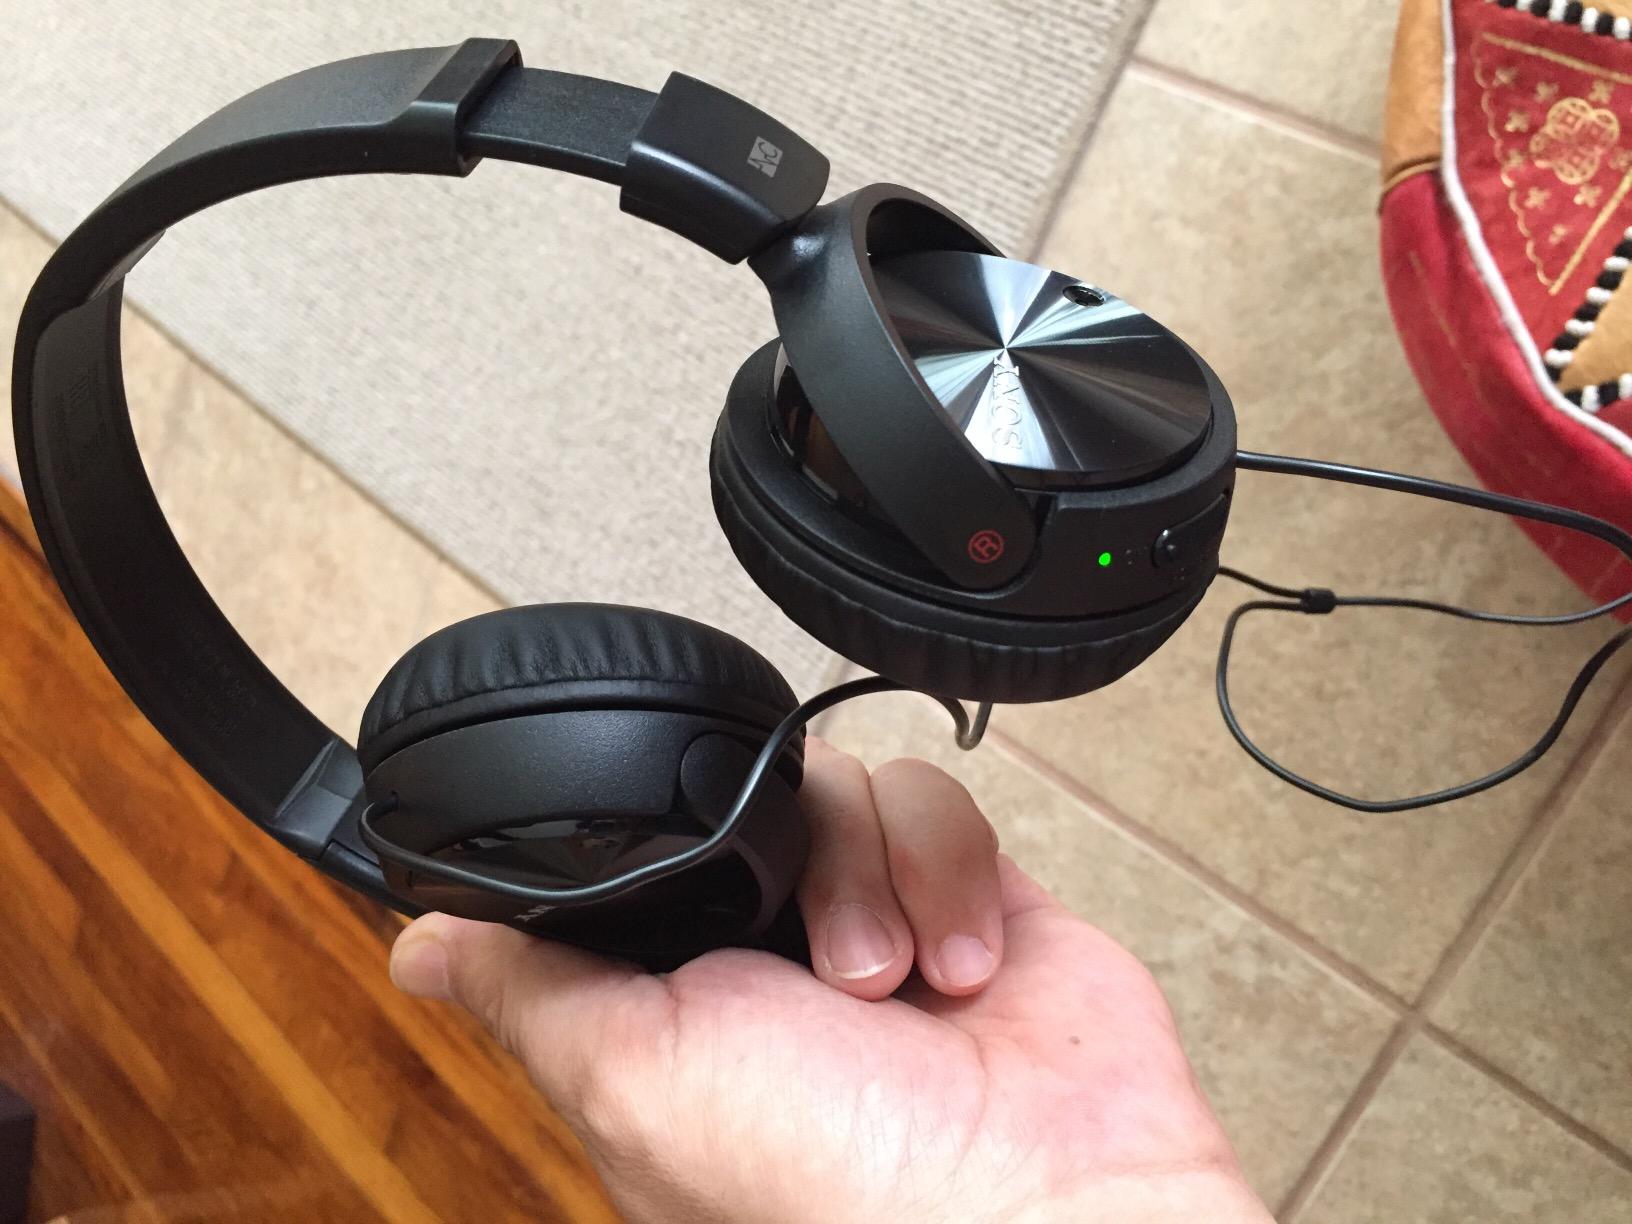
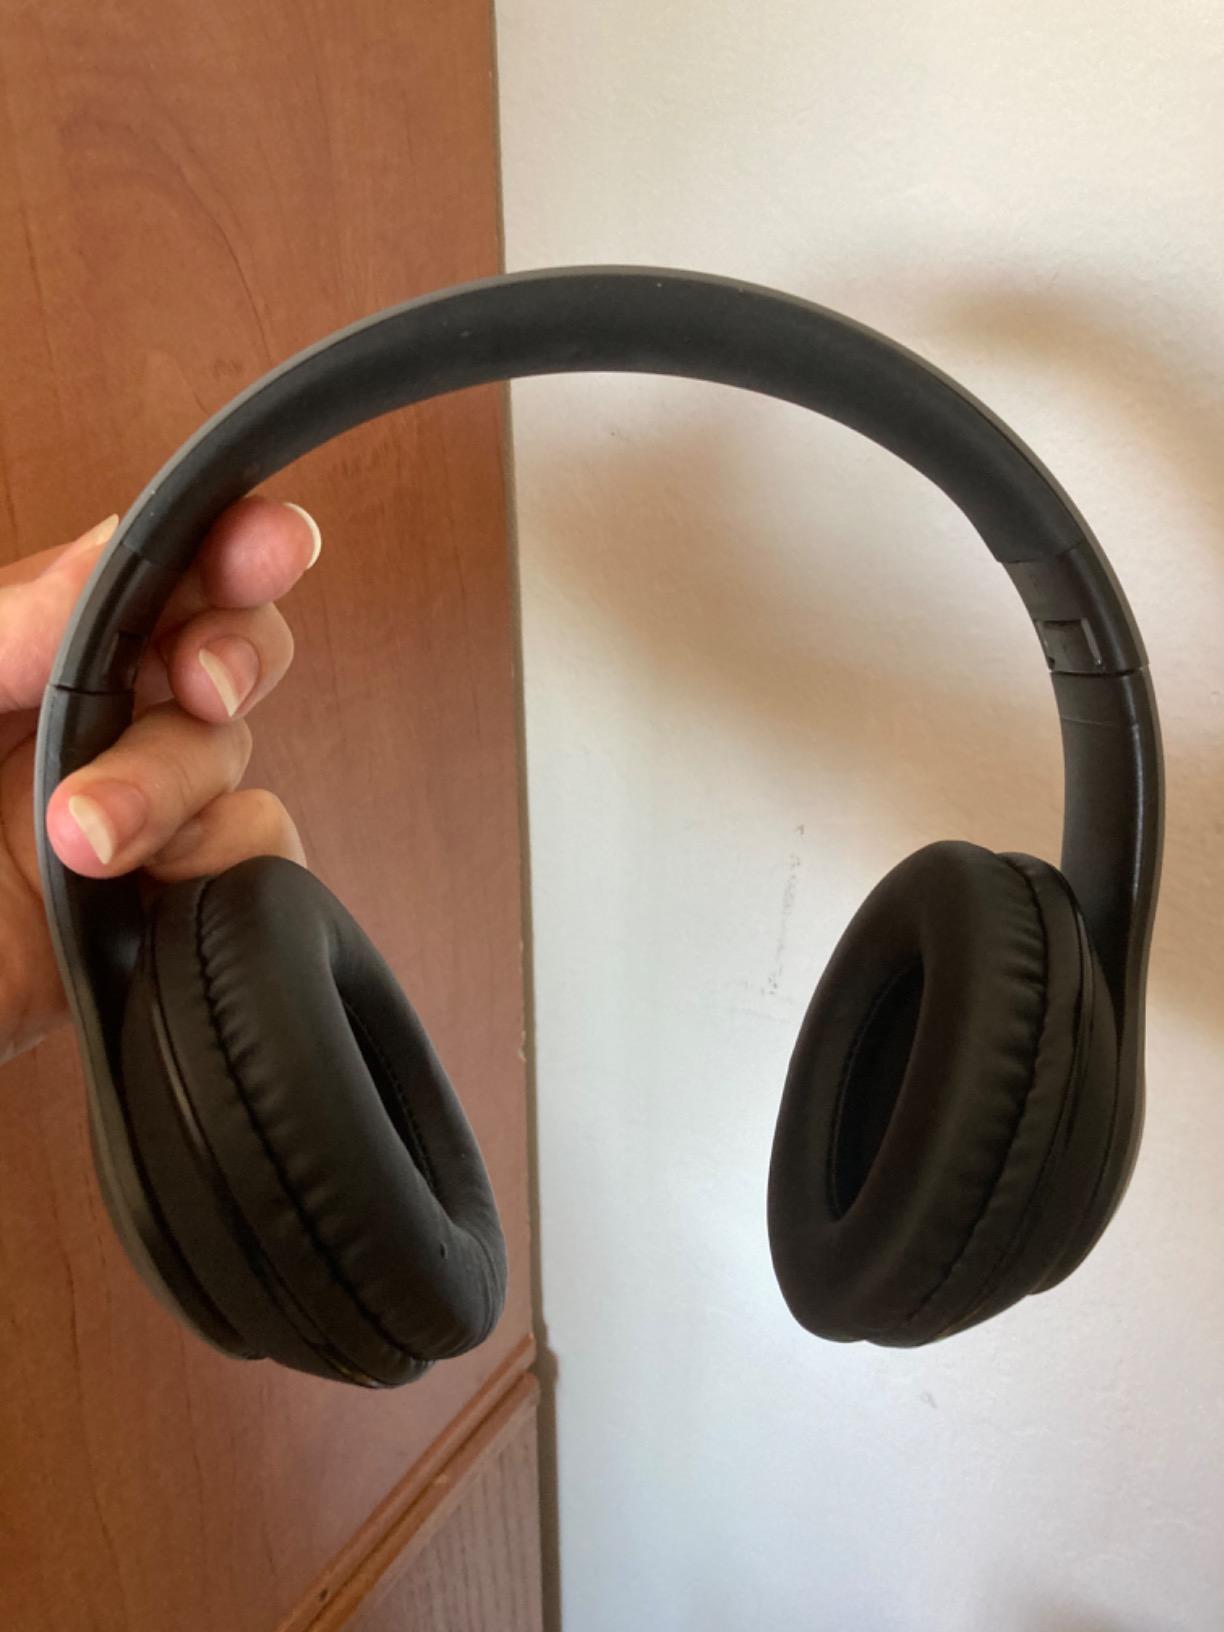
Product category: headphones
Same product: no